Jake Arrieta

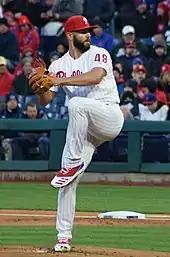
Arrieta with the Phillies in 2019

On March 11, 2018, shortly before opening day, the Philadelphia Phillies signed Arrieta to a three-year, $70 million contract with additional options of up to $135 million over five years. The late signing prevented Arrieta from being named to the opening day 25-man roster, as he required additional training time with the Class A-Advanced Clearwater Threshers, but he opened the season shortly afterwards with a start against the Miami Marlins on April 8. Despite a career-low 6.2 strikeouts per nine innings (K/9), down from his 9.3 high in 2015, Arrieta posted an ERA of 0.90 in May 2018 by generating weak contact ground balls for easy outs. This strategy was short-lived: the following month, Arrieta went 0–4 with a 6.66 ERA, telling reporters, "The ball is getting hit. That's it. Making mistakes, too many mistakes, especially against an aggressive, a good lineup." After one game in which the Phillies lost 6–1 to the San Francisco Giants, Arrieta criticized his teammates for their poor defense, especially on infield shifts. He targeted Scott Kingery in particular for not moving quickly enough on the ball that ultimately set up Andrew McCutchen for a three-run home run. Arrieta was also frustrated with himself as the season went on, mostly because he could not explain why his pitching suddenly faltered. He finished the season 10–11 with a 3.96 ERA in 31 starts, with 138 strikeouts in innings.